Crime in Formula One

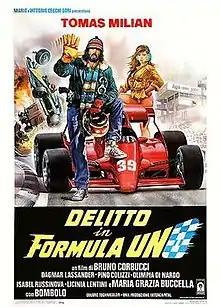
Italian theatrical release poster by Renato Casaro

Crime in Formula One is a 1984 Italian "poliziottesco"-comedy film written and directed by Bruno Corbucci. It is the tenth chapter in the Nico Giraldi film series starred by Tomas Milian.